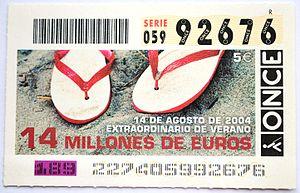
La ONCE, acronyme de Organización Nacional de Ciegos Españoles, est une institution à caractère social et démocratique sans but lucratif qui a pour but d'améliorer les conditions de vie des aveugles et déficients visuels en Espagne.